Soviet–Afghan War

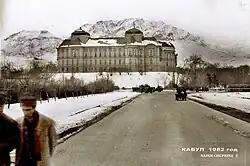
Darul Aman Palace in 1982, general headquarters of the Afghan Army

In the mid-1980s, the Afghan resistance movement, assisted by the United States, Pakistan, Saudi Arabia, the United Kingdom, Egypt, the People's Republic of China and others, contributed to Moscow's high military costs and strained international relations. The U.S. viewed the conflict in Afghanistan as an integral Cold War struggle, and the CIA provided assistance to anti-Soviet forces through the Pakistani intelligence services, in a program called Operation Cyclone.